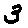
Label: 3